Taima-Taima

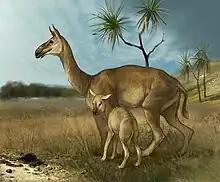
"Macrauchenia", a close relative of "Xenorhinotherium"

Fossils of "Xenorhinotherium" (an extinct animal similar to camels), dating from the Pleistocene Epoch, have been found in Taima-Taima. Other such finds were made in Brazil, and also in Venezuela in the localities of Muaco, and Cuenca del Lago.